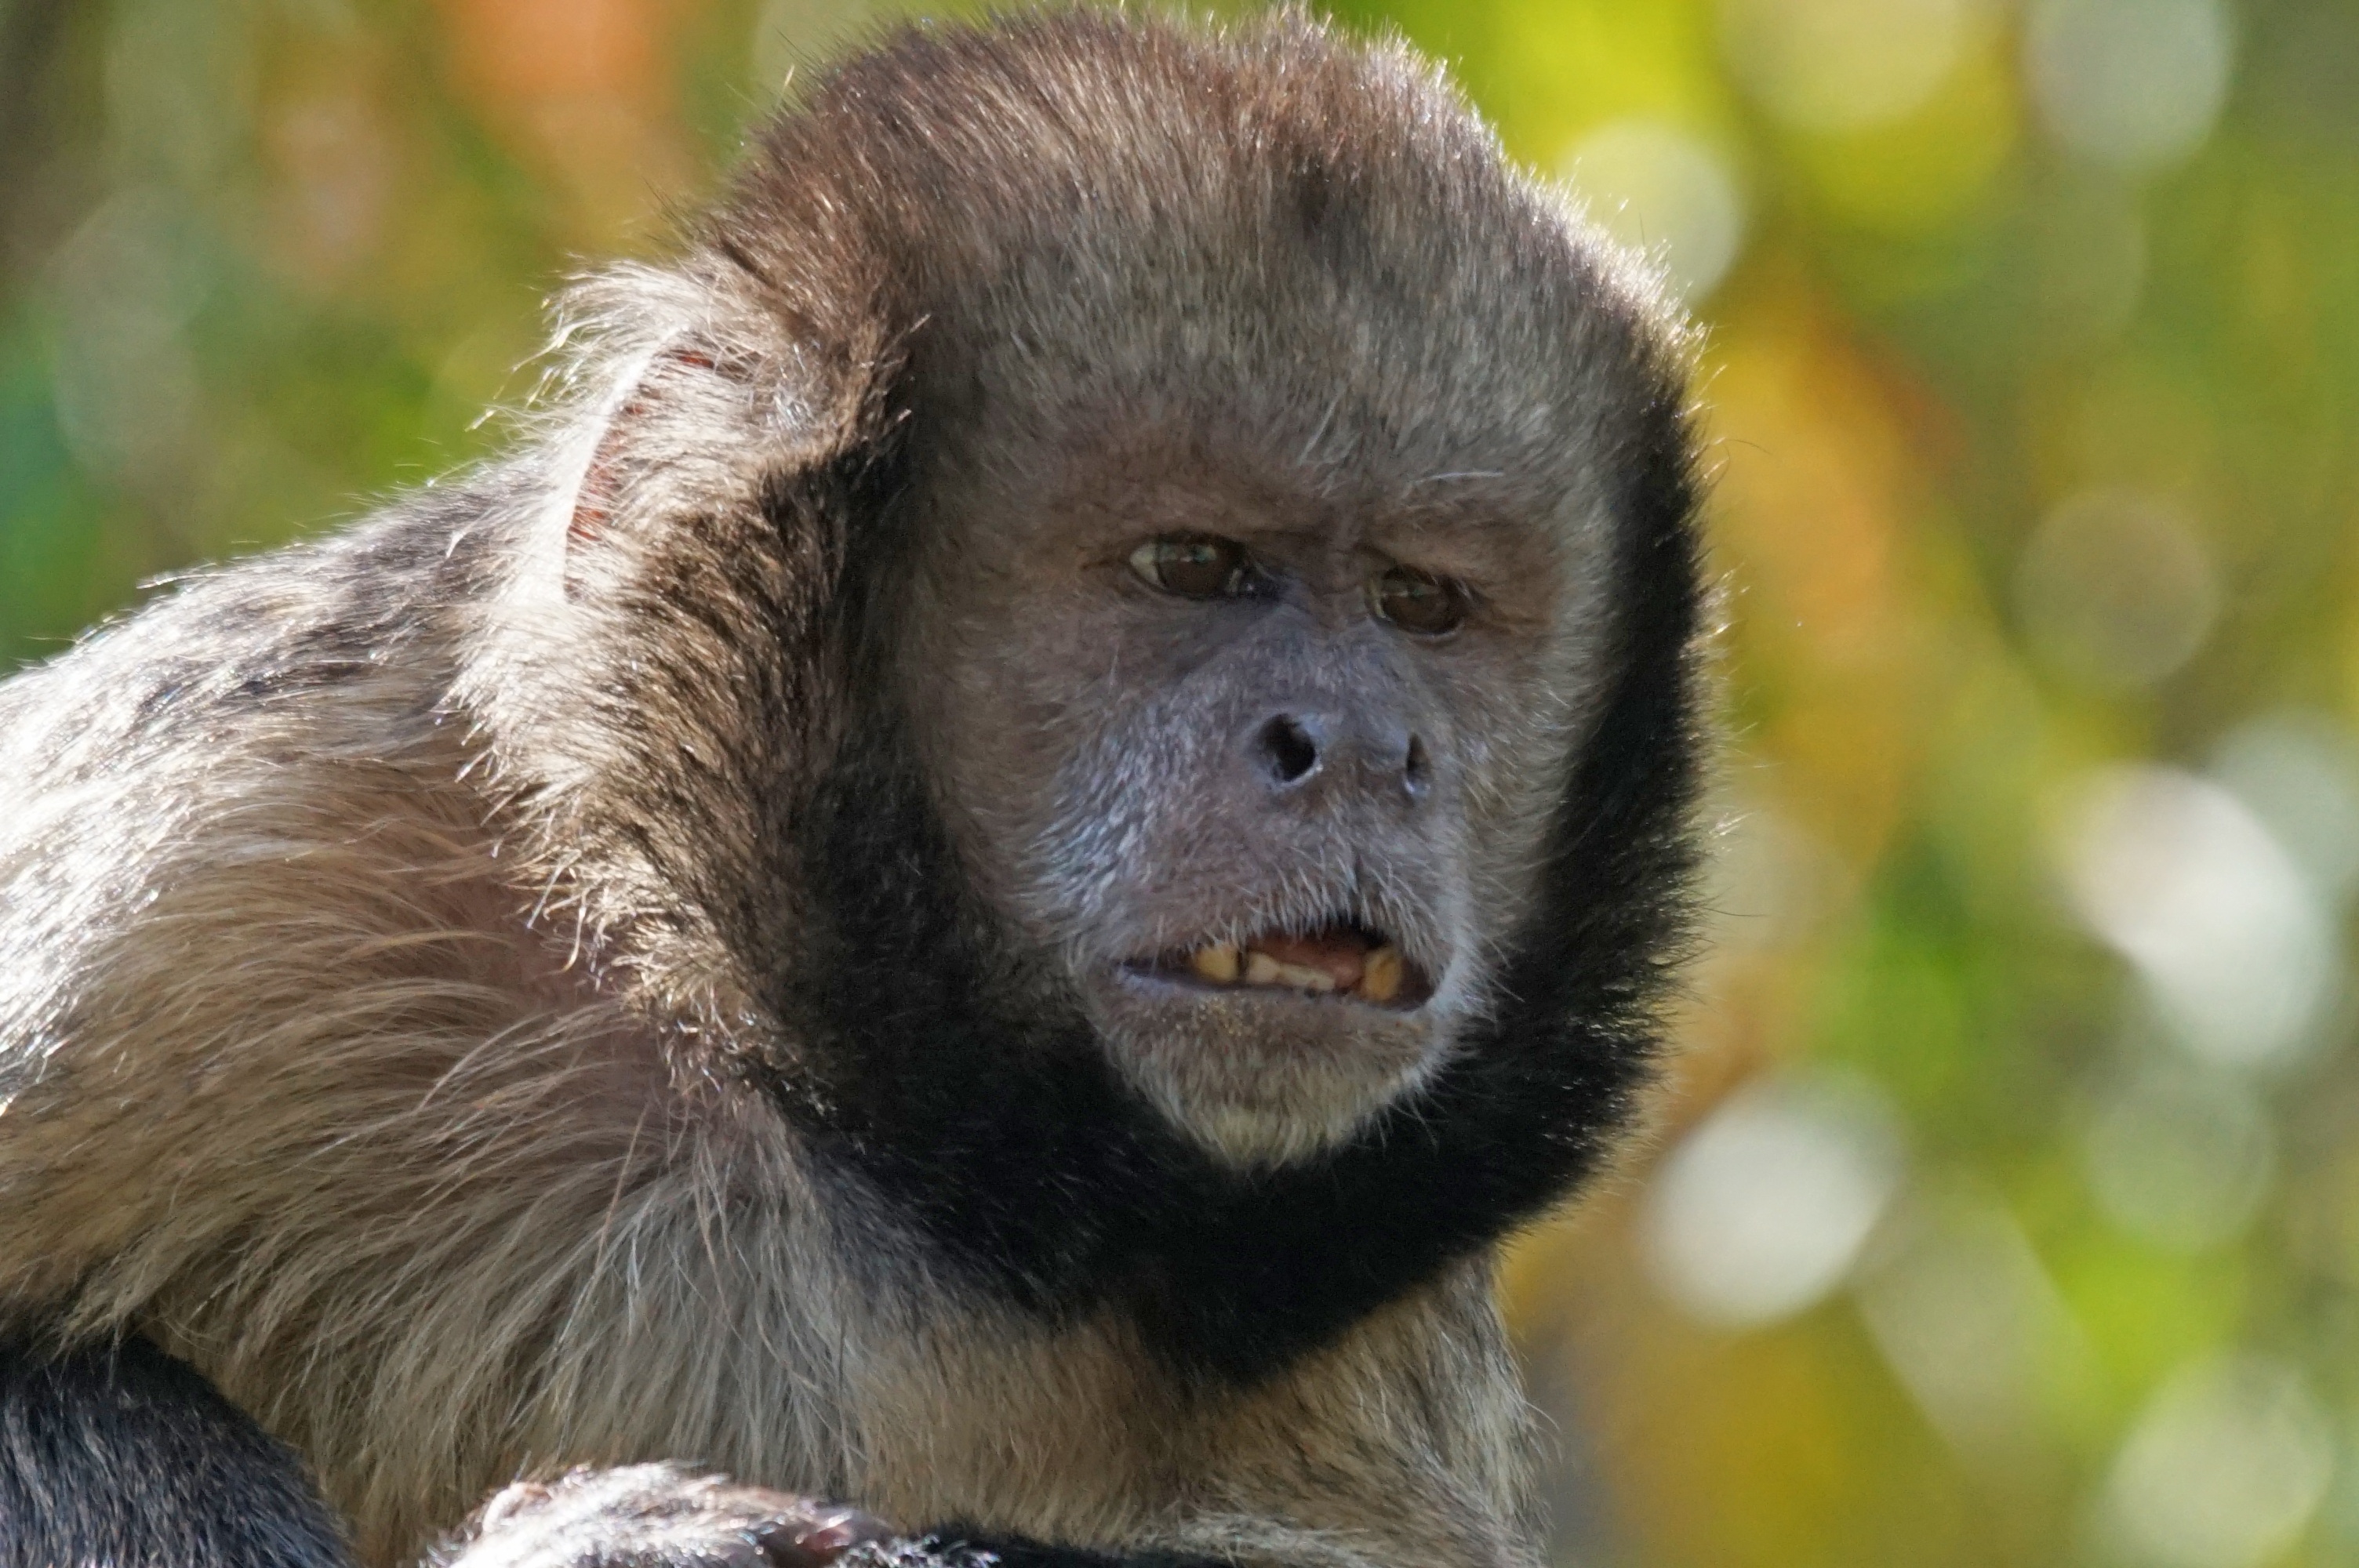
wildlife, mammal, monkey, fauna, primate, vertebrate, animal portrait, macaque, old world monkey, alpha dog, capuchin monkey, western gorilla, new world monkey, tufted capuchin, white headed capuchin, yellow breast capuchin